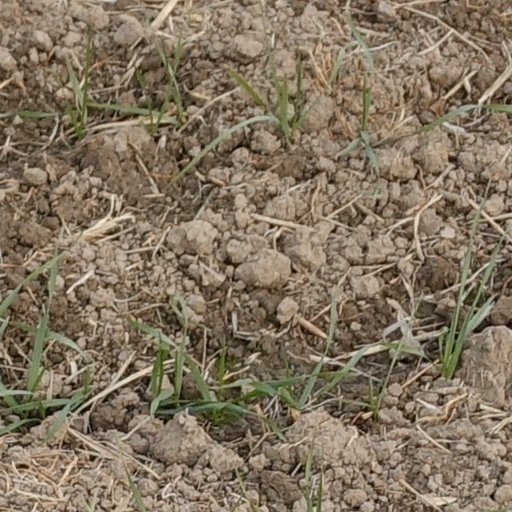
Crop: wheat